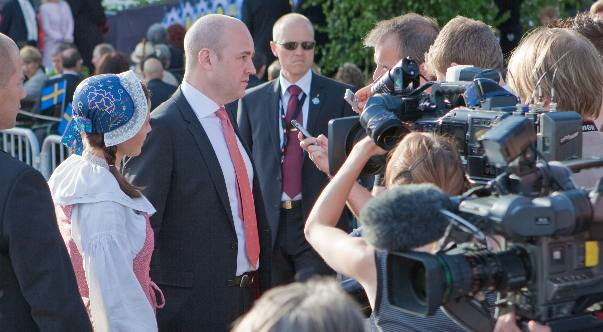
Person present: Yes